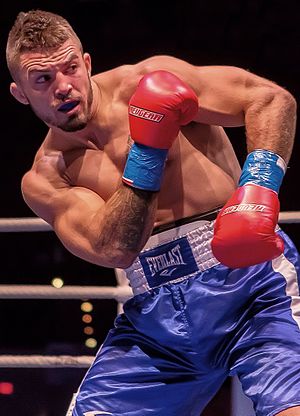
Mike Perry
Mike Perry
Michael Joseph Perry er en amerikansk professionel MMA-udøver og tidligere professionel bokser, der i øjeblikket konkurrerer i welterweightklassen i Ultimate Fighting Championship.